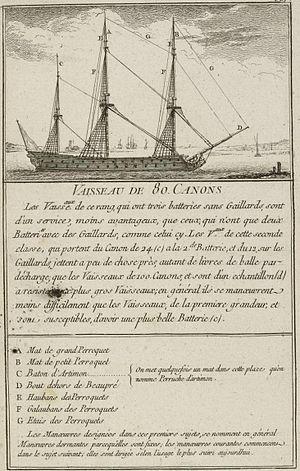
Vaisseau de 80 canons avec texte explicatif de Nicolas Ozanne. Dessin et texte tiré de Marine militaire, ou Recueil des différents vaisseaux qui servent à la guerre, suivis des manœuvres qui ont le plus de rapport au combat ainsi qu'à l'attaque et la défense des ports.
Le Duc de Bourgogne est un bâtiment de 80 canons de la marine royale française, lancé le 20 octobre 1751 à Rochefort. Il est mis à l'eau pendant la vague de construction qui sépare la fin de guerre de Succession d'Autriche du début de la guerre de Sept Ans. Il traverse la guerre de Sept Ans sous Louis XV, la guerre d'Indépendance américaine sous Louis XVI et sert encore pendant la Révolution lors de la première Coalition. Il est mis à la casse en 1800, après plus de quarante ans de service.
Le Formidable est un vaisseau de ligne à deux-ponts portant 80 canons, construit par Jacques Luc Coulomb à Brest en 1749-1750, et lancé en 1751. Il est mis en chantier pendant la vague de construction qui sépare la fin de guerre de Succession d'Autriche du début de la guerre de Sept Ans. Il sert régulièrement de navire-amiral lors de la guerre de Sept Ans, conflit au cours duquel il est capturé par la Royal Navy, laquelle l'intègre dans ses effectifs jusqu'en 1768.
Le deuxième rang est, entre le milieu du XVIIᵉ siècle et le milieu du XIXᵉ siècle, une dénomination utilisée par la Royal Navy pour classer un navire de guerre à voile ayant comme caractéristique principale un nombre de canons compris entre 90 et 98.
Le Soleil-Royal est un navire de guerre français en service de 1750 à 1759. C'est un vaisseau de ligne de deuxième rang à deux ponts portant 80 canons, le troisième du nom dans la Marine royale française. Il est mis en chantier pendant la vague de construction qui sépare la fin de la guerre de Succession d'Autriche du début de la guerre de Sept Ans.
Le Tonnant est un navire de guerre français en service de 1744 à 1780. C'est un vaisseau de deuxième rang portant 80 canons sur deux ponts. Il participe à trois guerres navales : la Succession d'Autriche et de Sept Ans puis d'Amérique.
Cette page donne la liste des vaisseaux construits par la France du XVIIᵉ siècle au XIXᵉ siècle.
L'histoire de la marine française de 1715 à 1789 confirme que la Marine française est désormais une force permanente après le difficile enracinement du XVIIᵉ siècle. Réduite à peu de chose en 1715, la Marine royale se reconstruit lentement dans les années 1720-1740 et se montre même très innovante pour tenter de compenser la supériorité de la Royal Navy issue des dernières guerres louis-quatorziennes. Louis XV, qui reprend la politique de paix avec l’Angleterre héritée de la période de la Régence, n’accorde pas à sa flotte la totalité des crédits que lui demandent régulièrement ses ministres ce qui fait plafonner le nombre de vaisseaux, maintient un déficit en frégates et limite souvent à peu de chose l’entraînement à la mer.
L’Océan est un navire de guerre français lancé en 1756 à Toulon. Il est mis à l'eau pendant la vague de construction qui sépare la fin de guerre de Succession d'Autriche du début de la guerre de Sept Ans (1756). Faisant partie de la série des vaisseaux de 80 canons lancés par les constructeurs français à partir du milieu des années 1740, il est considéré comme réussi. Navire-amiral de l’escadre de Méditerranée à partir de 1757, il ne fait cependant que deux campagnes car il est détruit à la bataille de Lagos en 1759.